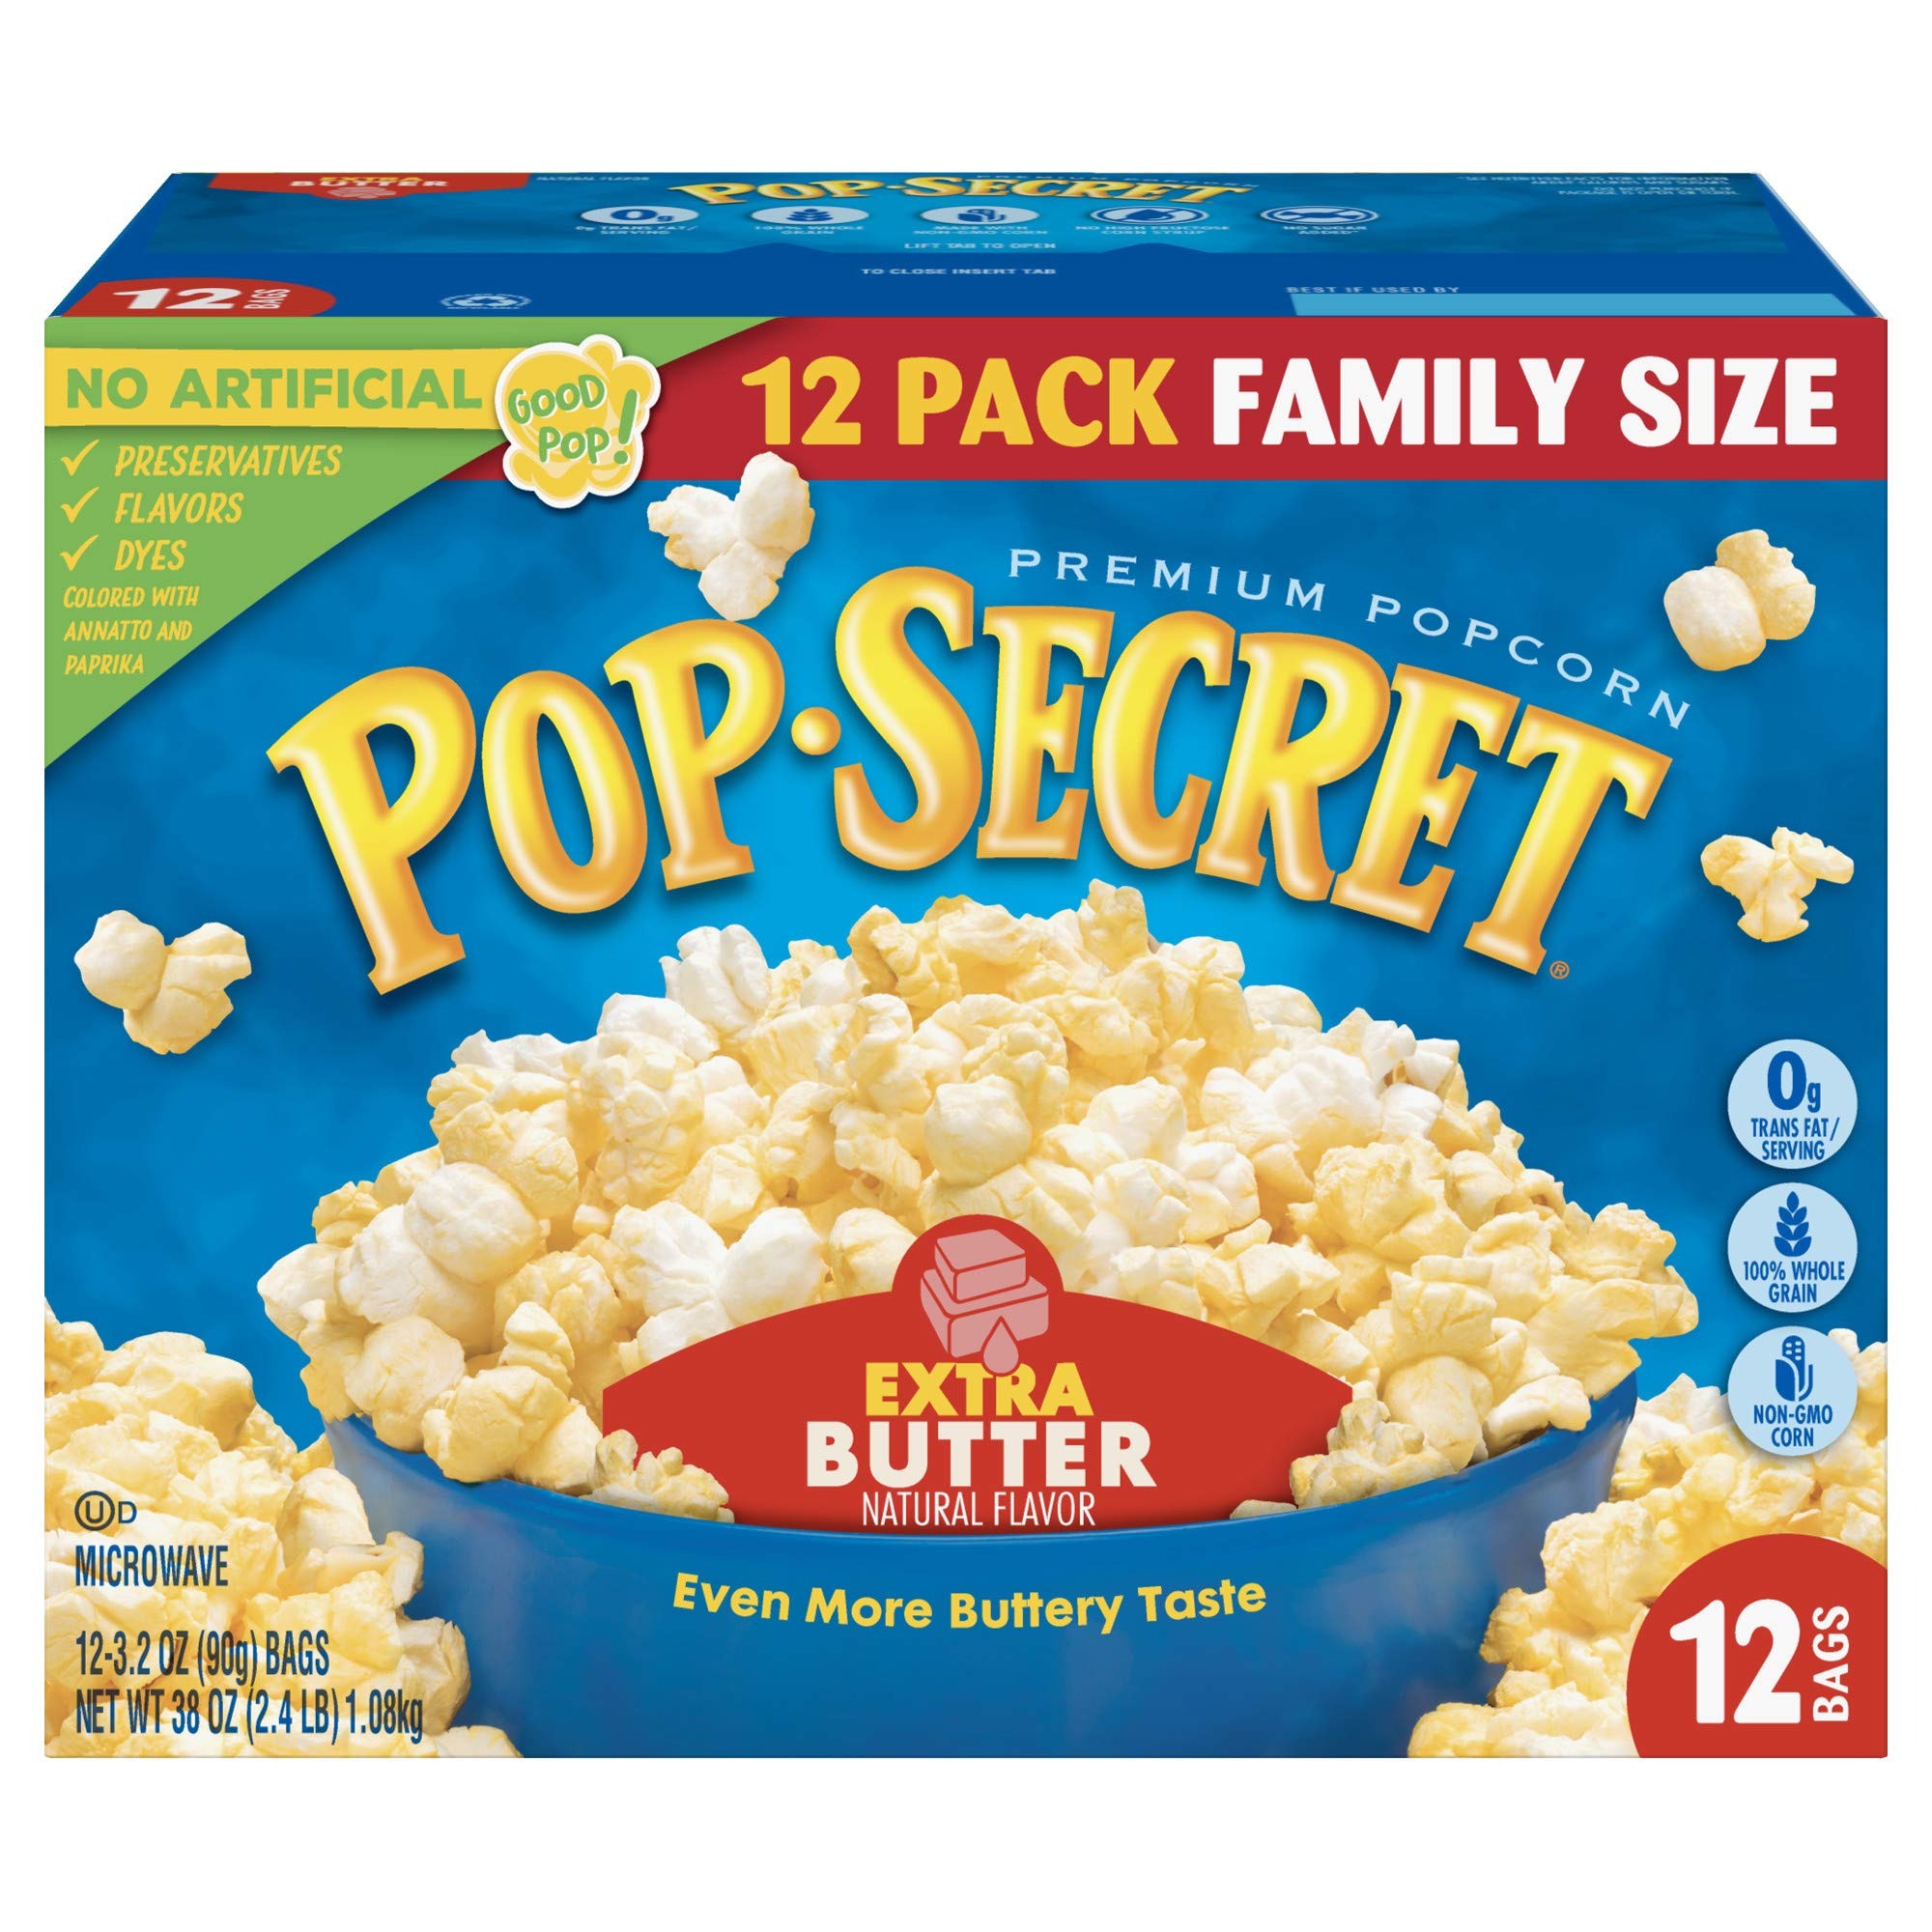
Item Name: Pop Secret Popcorn, Extra Butter, 3.2 Ounce Microwave Bags, 12 Count Boxes (Pack of 4)
Bullet Point: Extra butter taste: Pop Secret extra butter flavored popcorn is a snack-time classic with a craveable butter taste
Value: 153.6
Unit: Ounce

Price: 5.74